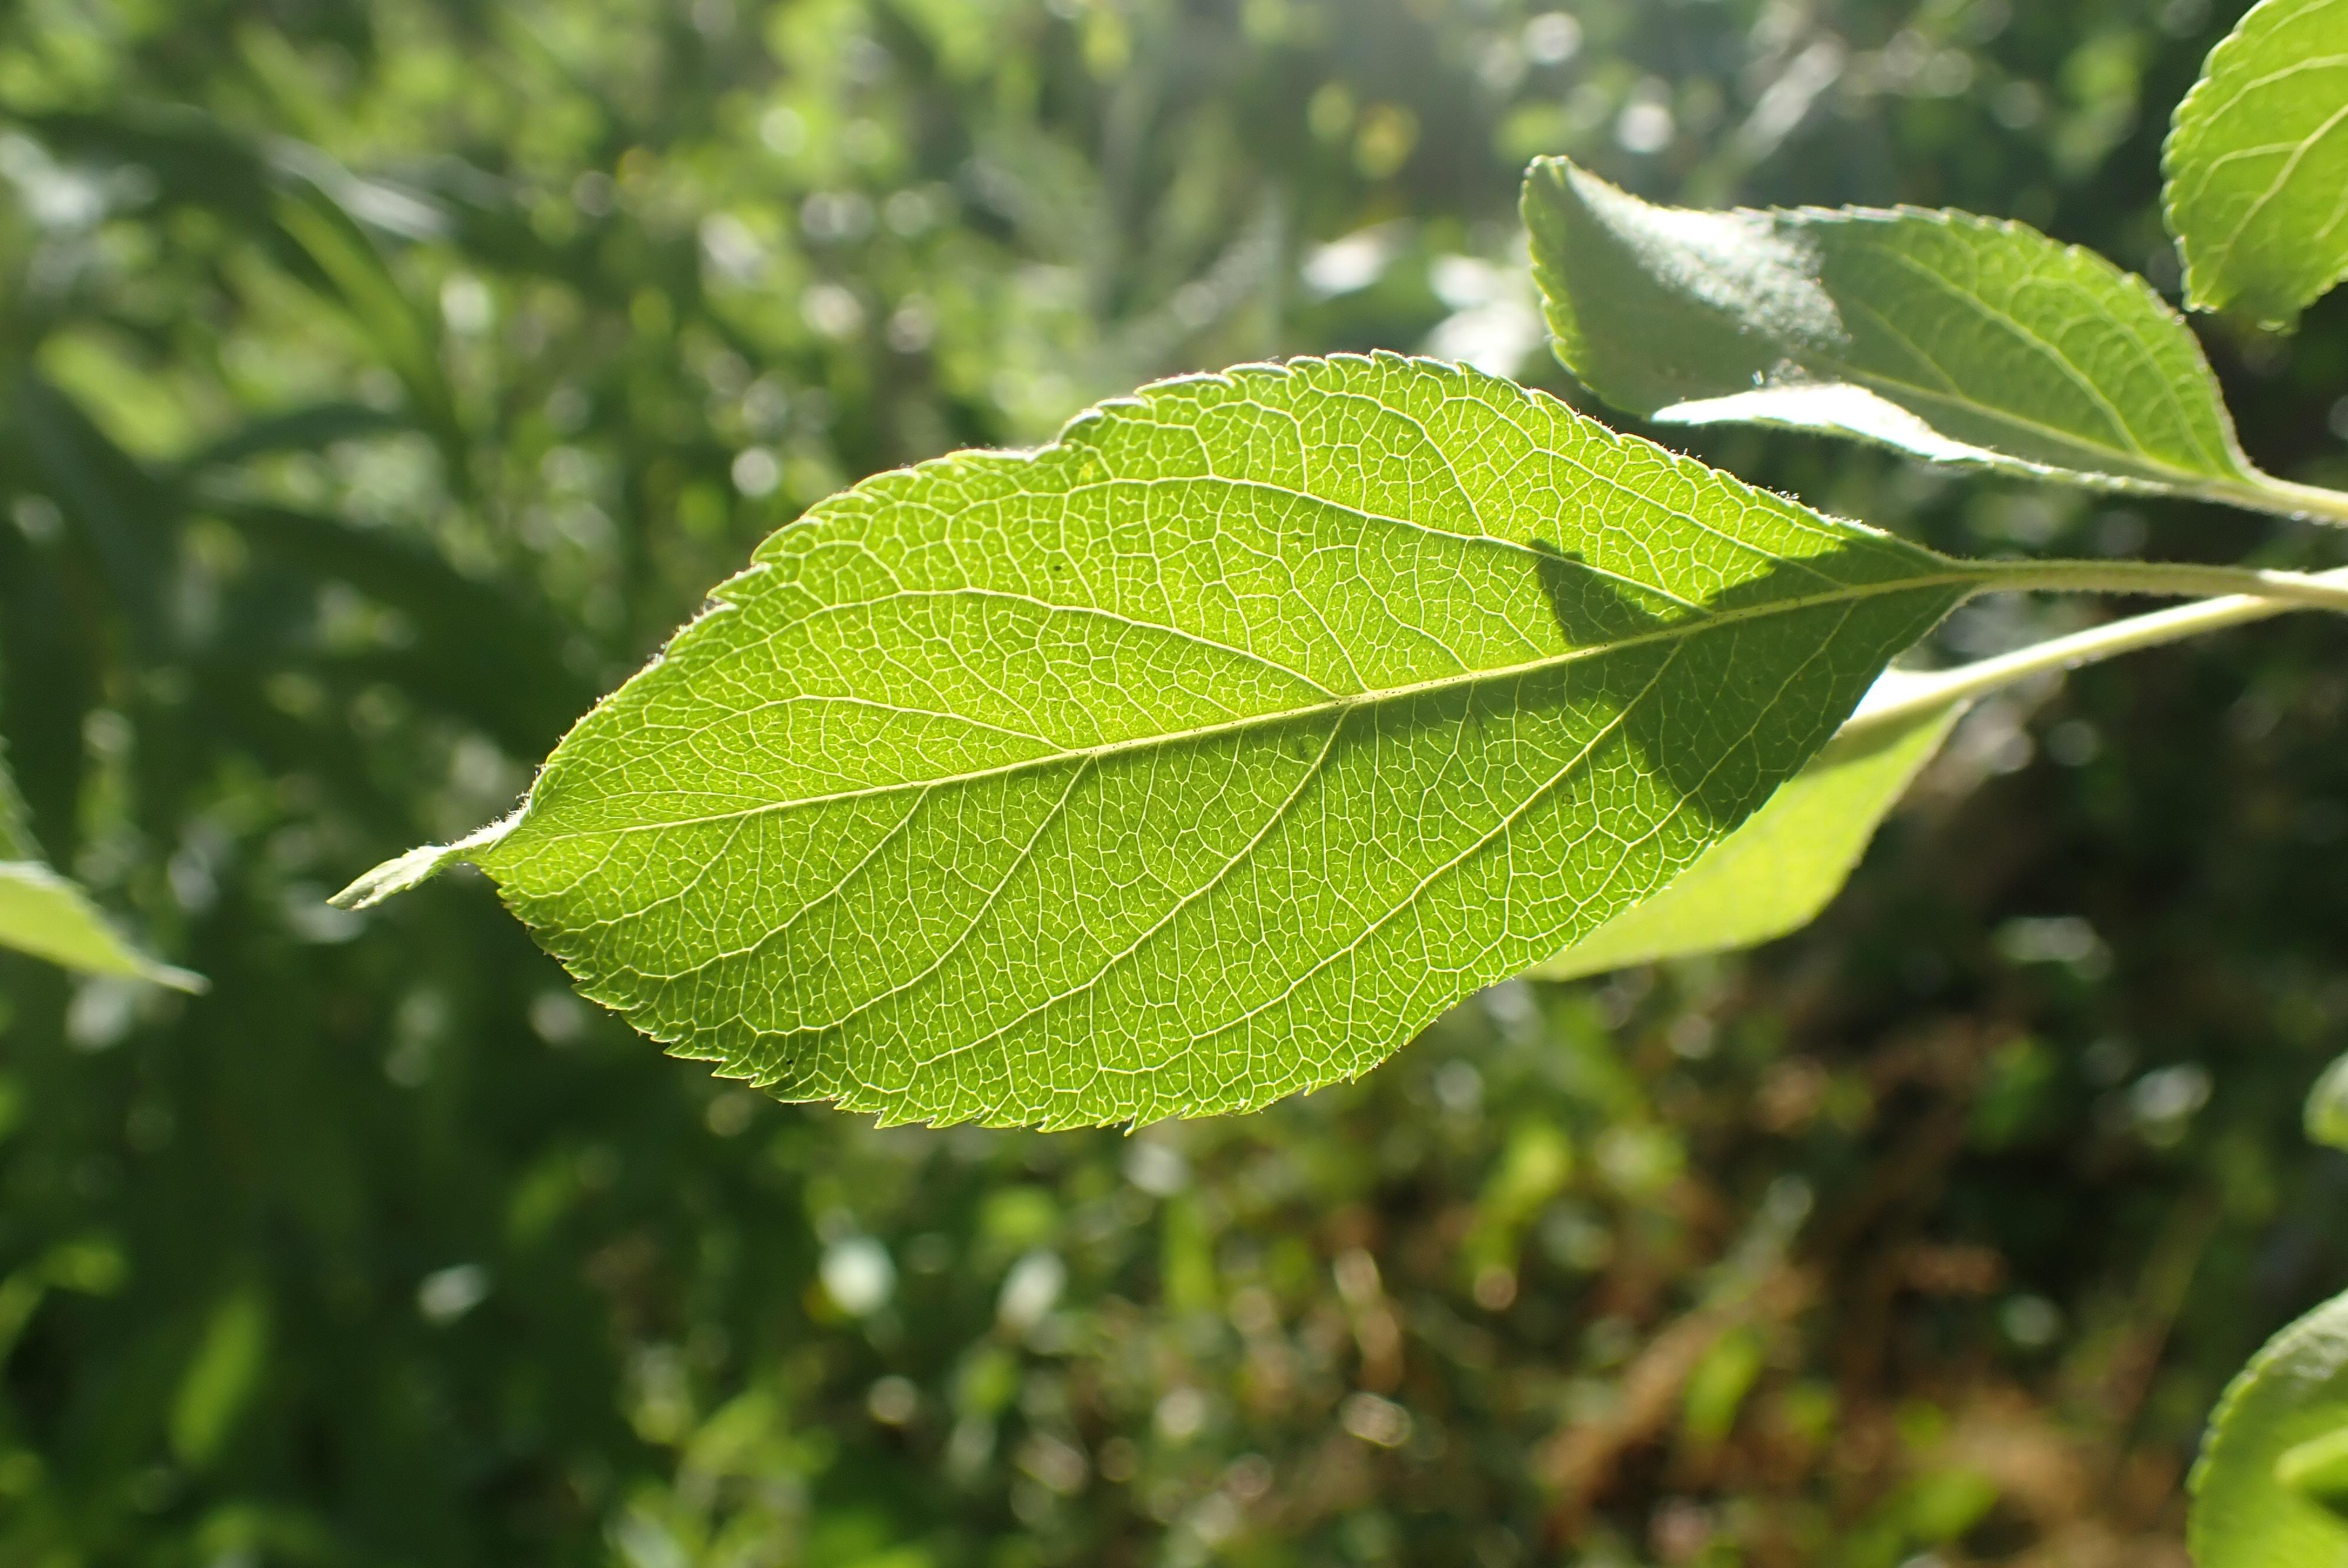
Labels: healthy